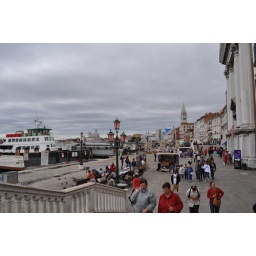
Venice, the street lamps aren't pink by choice, but because of the iron and lead use to make them